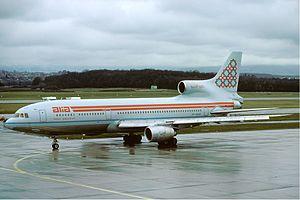
Royal Jordanian est la compagnie aérienne nationale de la Jordanie. Elle exploite des vols nationaux et internationaux sur quatre continents depuis sa plate-forme de correspondance à l'aéroport international Reine-Alia d'Amman. Elle fait partie de l'alliance Oneworld. En 2008, elle a transporté plus de 2,7 millions de passagers.